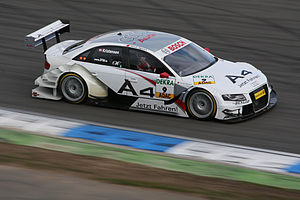
Tom Kristensen (racerkører) / Racerkarriere / 24 timers løbet i Le Mans
Kristensen som kører i DTM-serien i 2008
Tom Kristensen er en dansk racerkører. Tom Kristensen har gennemført tretten udgaver af 24-timers racerløbet i Le Mans og vundet løbet ni gange, hvilket er rekord. Nærmeste forfølger er belgiske Jacky Ickx, som tidligere har vundet løbet seks gange. Han blev i 2002 årets sports navn i Danmark ved Dansk Idræts-Forbunds officielle kåring. Den 4. januar 2014 uddeltes BTs Guld 2013 til Tom Kristensen. Den 19. november 2014 meddelte Tom Kristensen ved et pressemøde, at han indstillede karrieren som professionel racerkører. Han fortsætter som ambassadør for Audi racing.